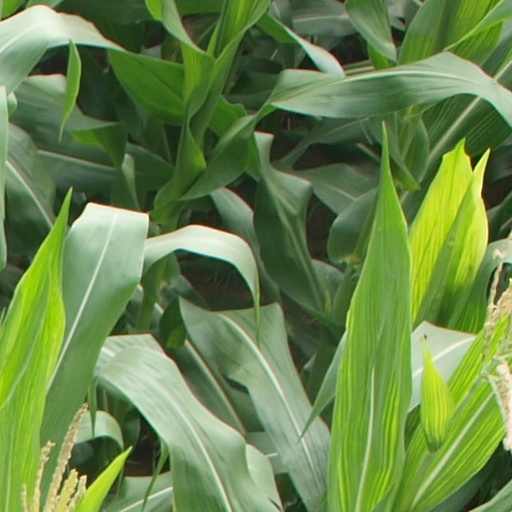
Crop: maize; corn